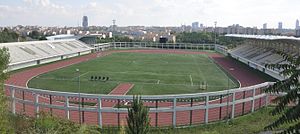
Istanbul Tekniske Universitet
ITU Stadium
Istanbul Tekniske Universitet er et internationalt teknisk universitet i Tyrkiets største by, Istanbul. Det blev oprettet i 1773, hvilket gør universitetet til verdens tredjeældste tekniske universitet. Universitetet har ca. 22.000 studerende og ca. 2.400 ansatte.